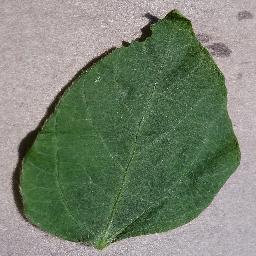
Label: Soybean___healthy